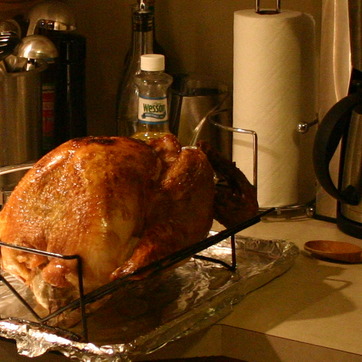
Material: food